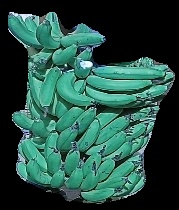
Variety: pachbale
Grade: grade3